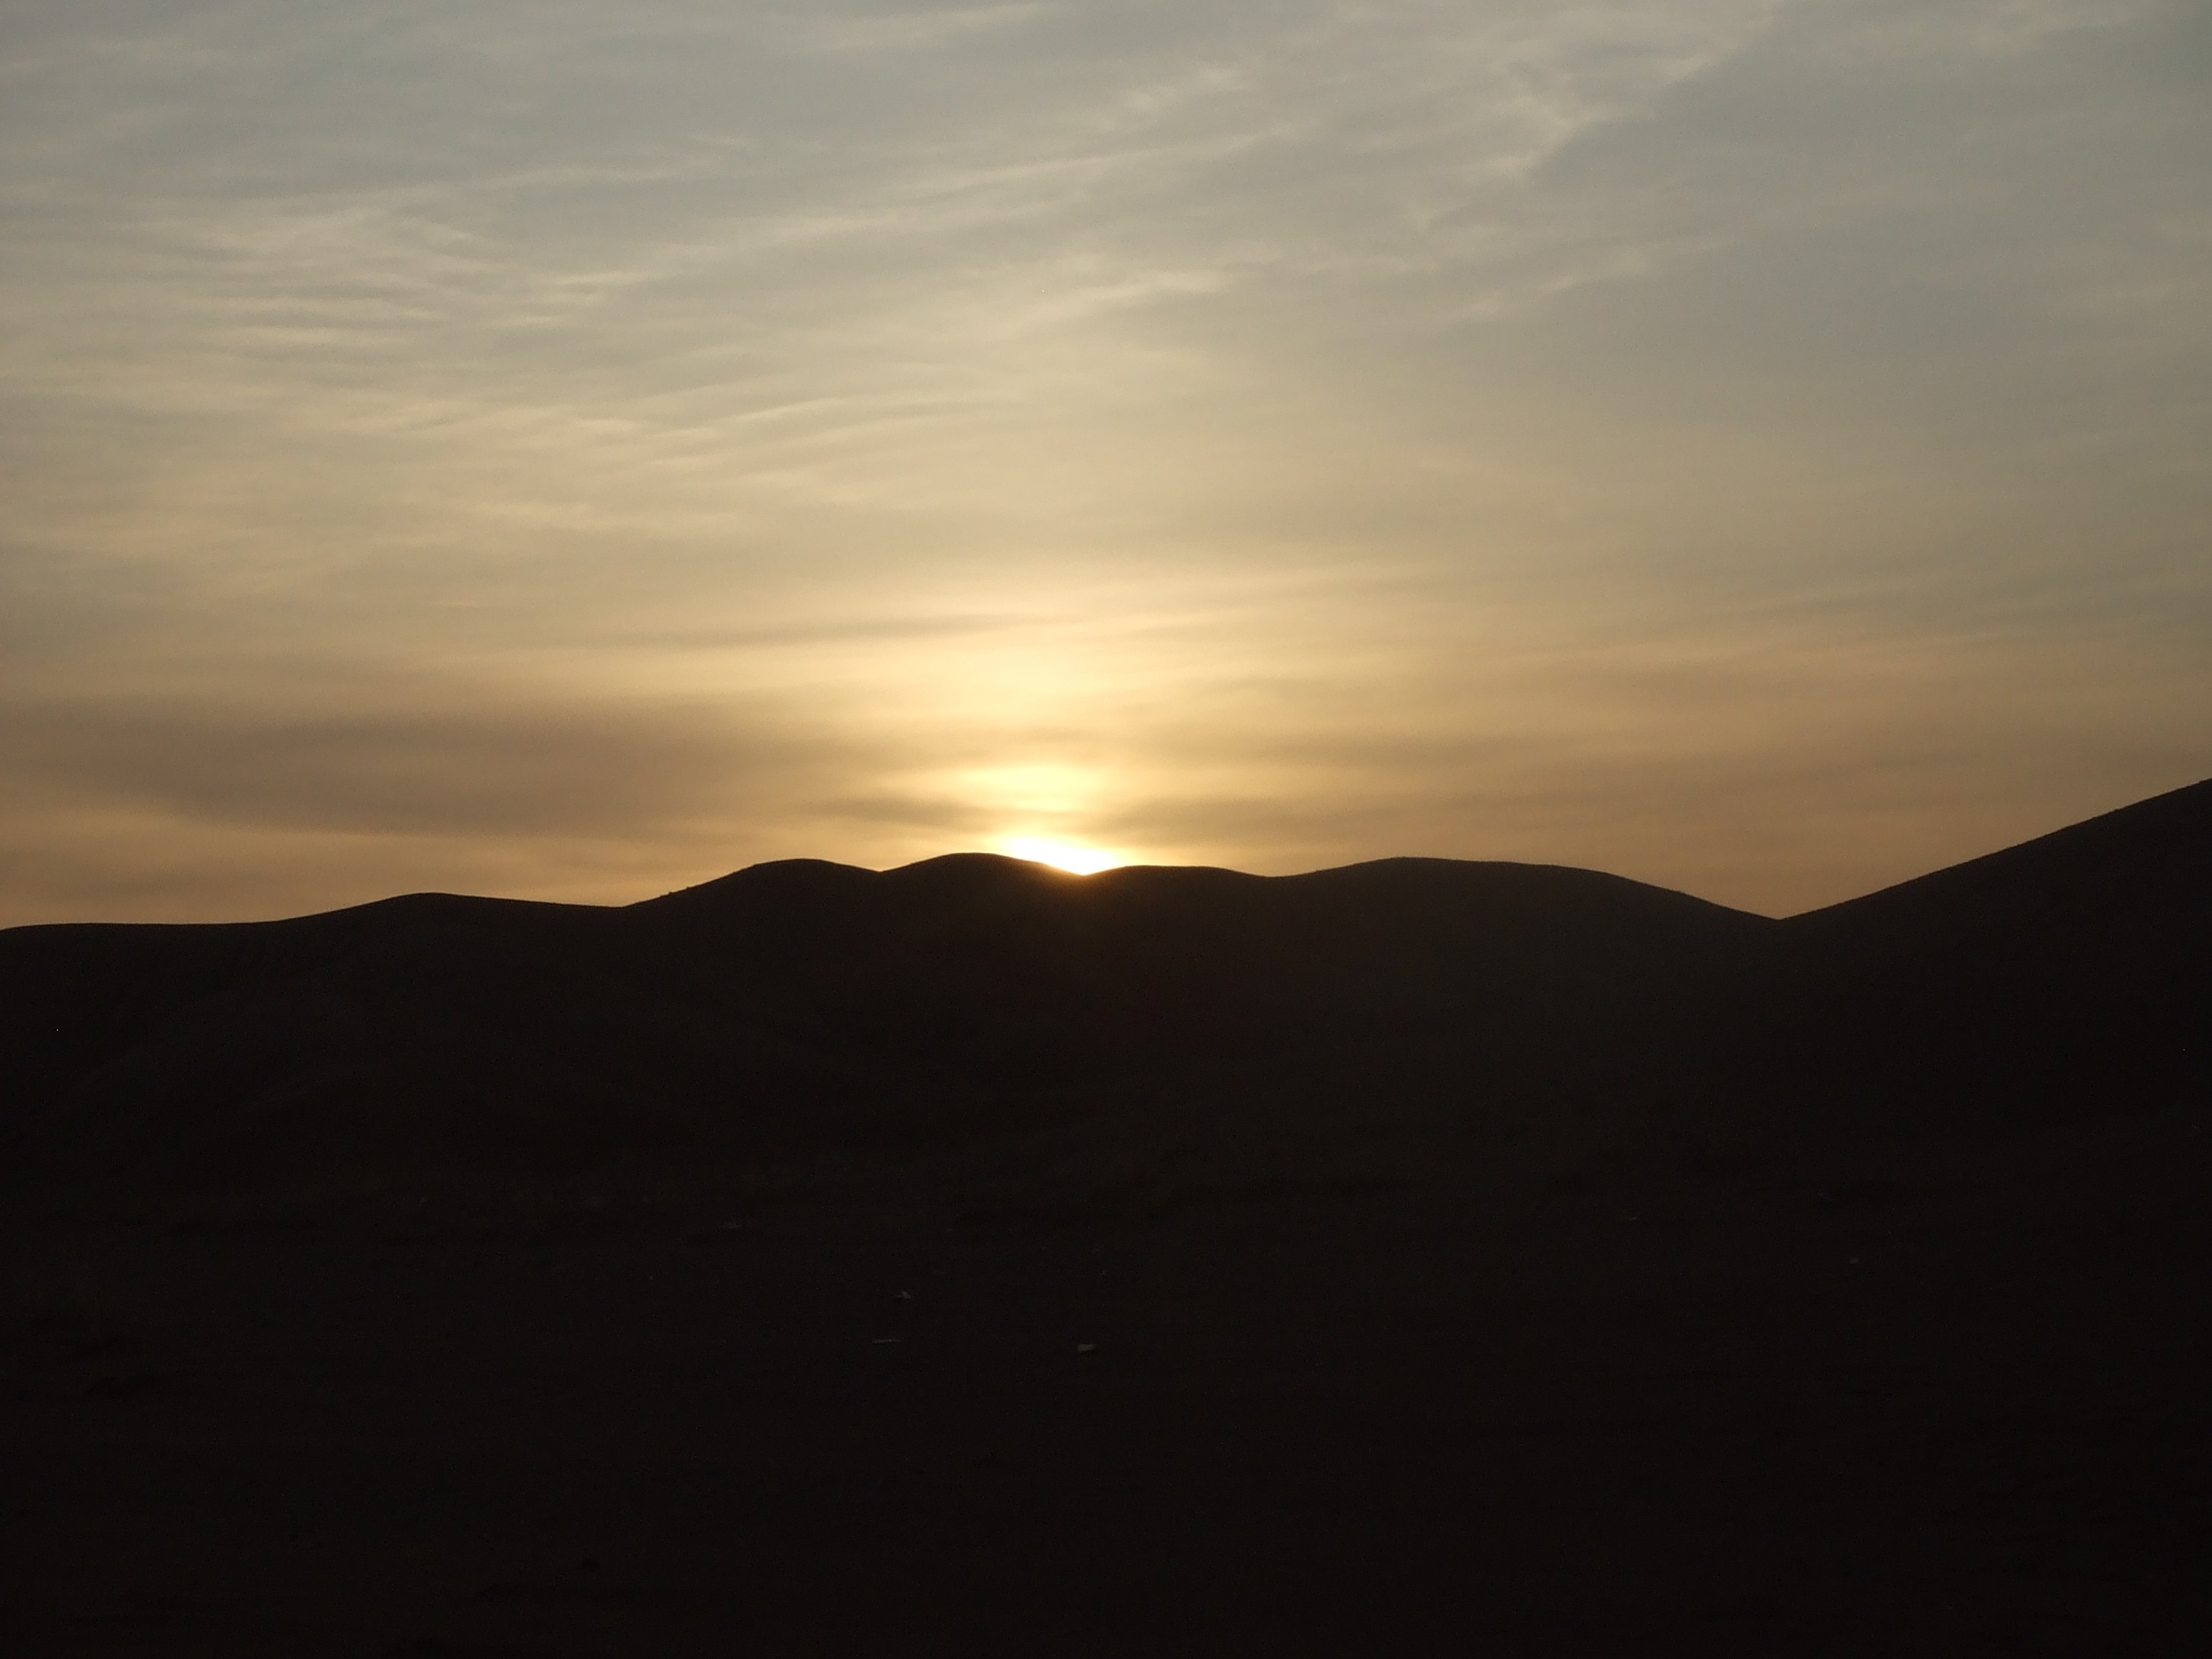
landscape, horizon, mountain, cloud, sky, sun, sunrise, sunset, sunlight, morning, hill, desert, dawn, dusk, evening, plain, plateau, mongolia, afterglow, landform, natural environment, atmospheric phenomenon, mountainous landforms